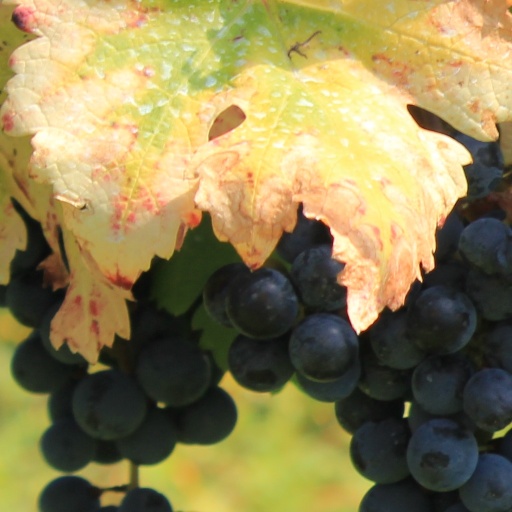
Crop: grape